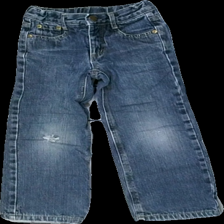
View: front
Type: Jeans
Category: Children
Brand: Not in the list
Brand text on label: exit
Colors: Grey
Material: ?
Cut: Regular
Size: 110
Season: All
Trend: Denim
Holes: Major
Damage: hål knä
Damage location: middle left
Damage 2 location: bottom left
Price range: <50
Recommended usage: Remake
Description: grå jeans med hål på knä